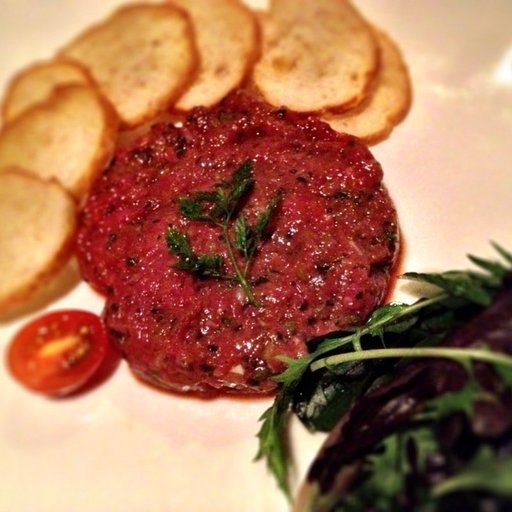
Label: beef_tartare